List of mammals of Corsica

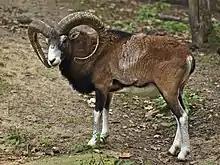
The Corsican mouflon, first introduced to the island in the Neolithic, is the origin of many populations now found on the European continent and the world.

This is a list of the mammal species recorded in Corsica, France.